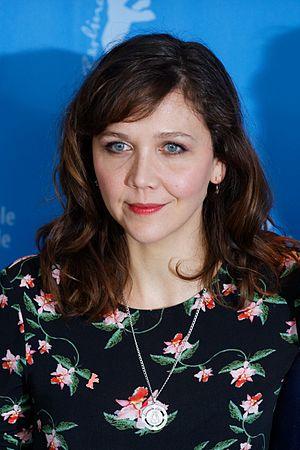
Margalit Ruth Gyllenhaal, généralement dite Maggie Gyllenhaal, née le 16 novembre 1977 à New York, est une actrice américaine.